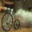
Label: bicycle